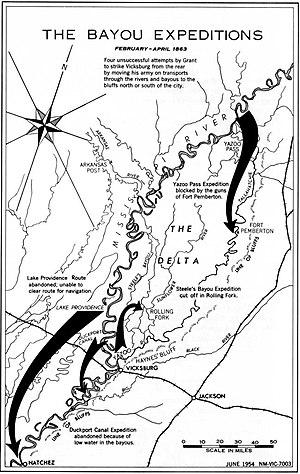
En Louisiane, un bayou est une étendue d'eau formée par les anciens bras et méandres du Mississippi. Les bayous s'étendent sur tout le sud de l'État louisianais, formant un réseau navigable de milliers de kilomètres de « boyaux ». Dans les bayous, un courant très lent, non perceptible, va vers la mer à marée basse et vers l'amont à marée haute.